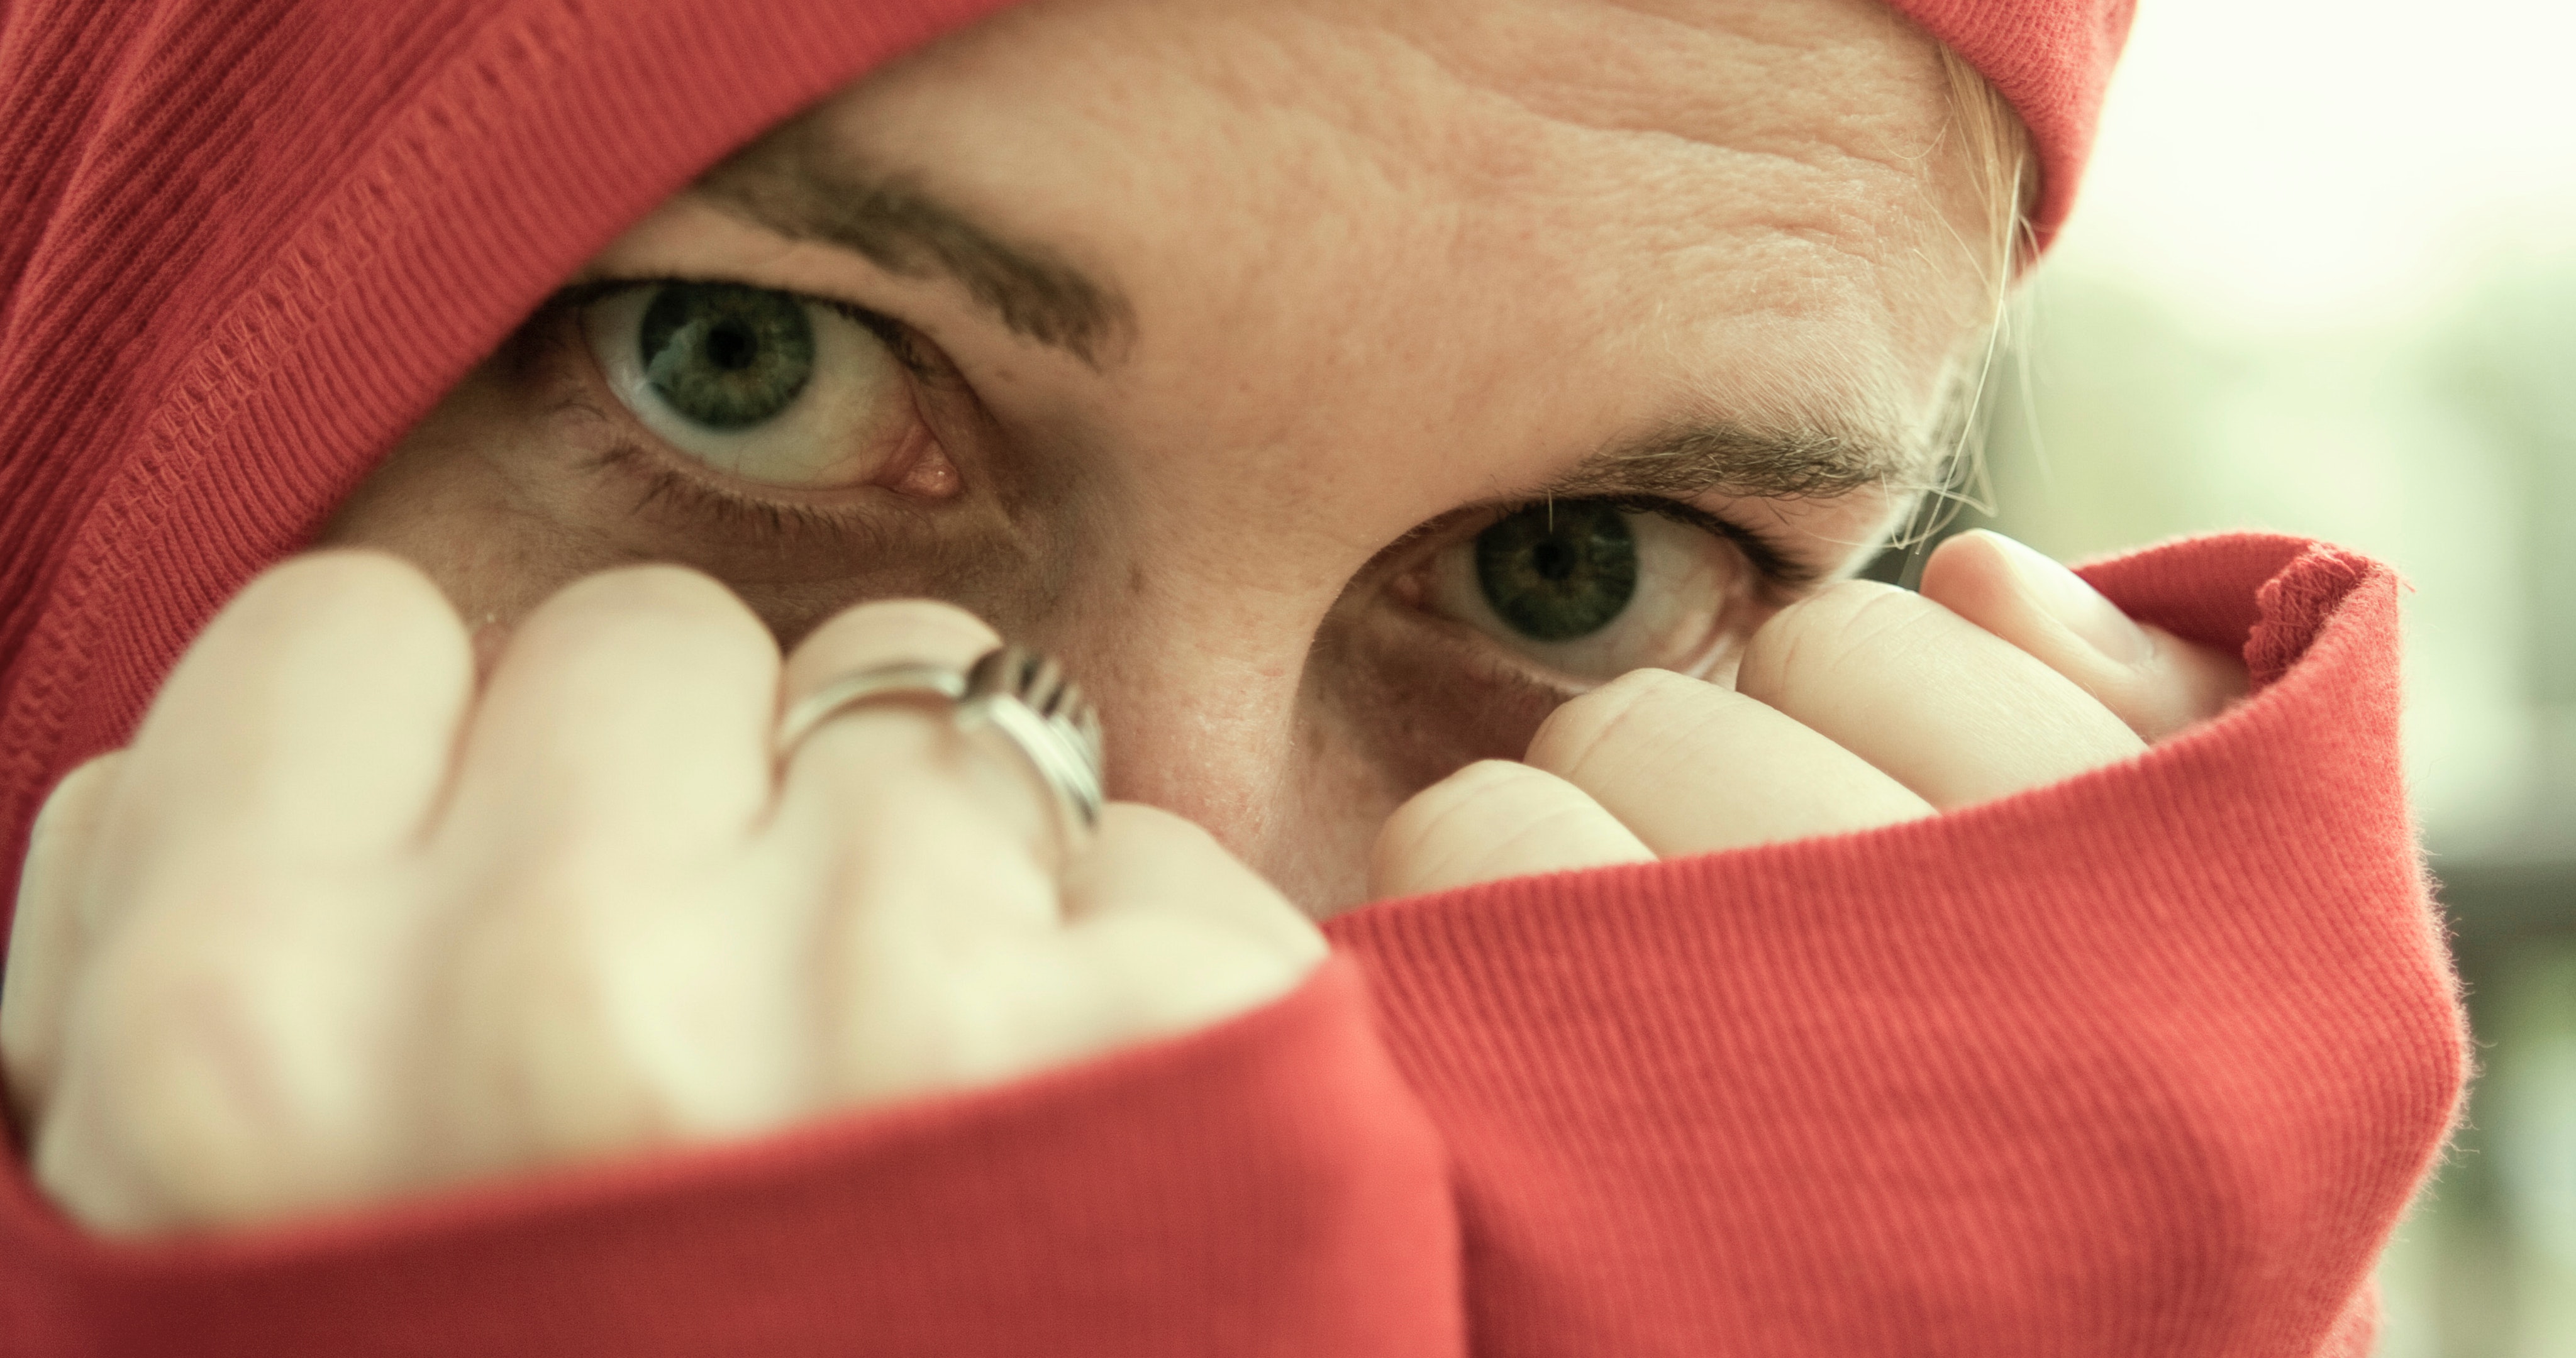
face, skin, nose, facial expression, eyebrow, head, close up, eye, cheek, mouth, child, organ, lip, smile, hand, eyelash, photography